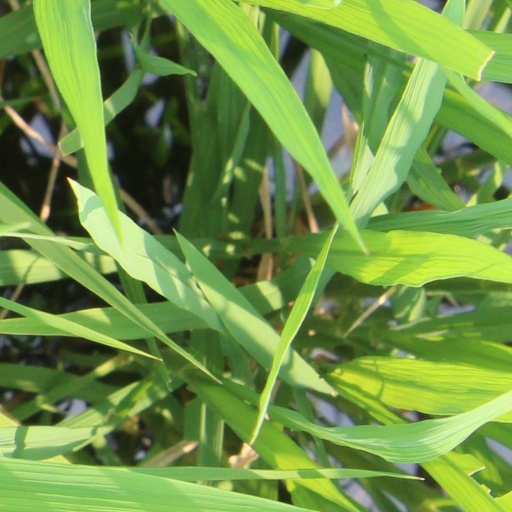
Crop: rice